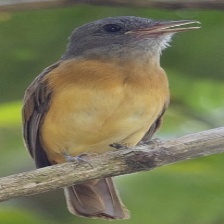
Species: CINNAMON ATTILA
Scientific name: ATTILA CINNAMOMEUS